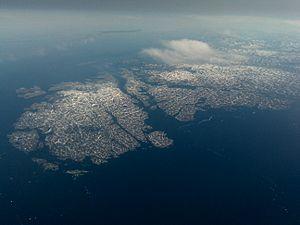
L'île de Killiniq est une île située près de la côte nord-orientale du Canada, à l'extrême Nord du Labrador entre la Baie d'Ungava et la Mer du Labrador.